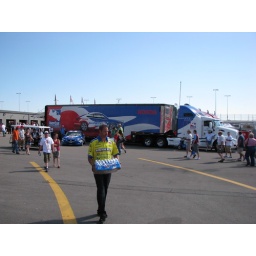
A member of Ed Carpenter's Menard's team bringing water to the pit area. One of the pace cars is in the background.